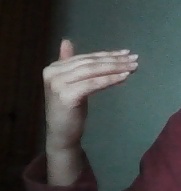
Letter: khaa